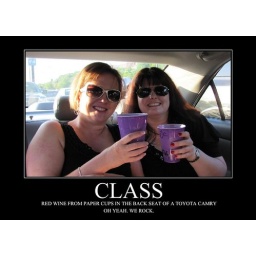
Red wine from paper cups in the back seat of a Toyota CamryOh yeah, we rock.